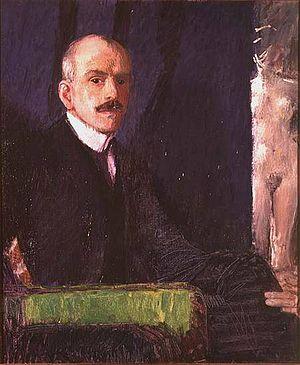
Max Kurzweil est un peintre autrichien de la période Sezessionstil.